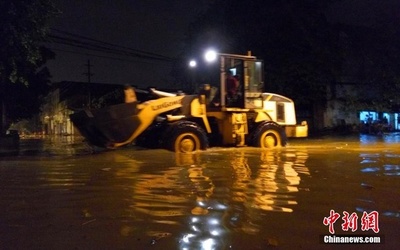
Weather: rain or strom